Thailand

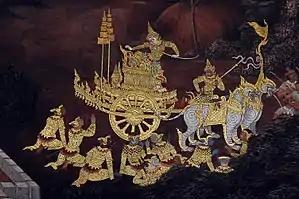
Scene from the Ramakien depicted on a mural at Wat Phra Kaew

Thailand ranks world's sixth, and Asia's first in the 2019 Global Health Security Index of global health security capabilities in 195 countries, making it the only developing country on the world's top ten. Thailand had 62 hospitals accredited by Joint Commission International. In 2002, Bumrungrad became the first hospital in Asia to meet the standard.